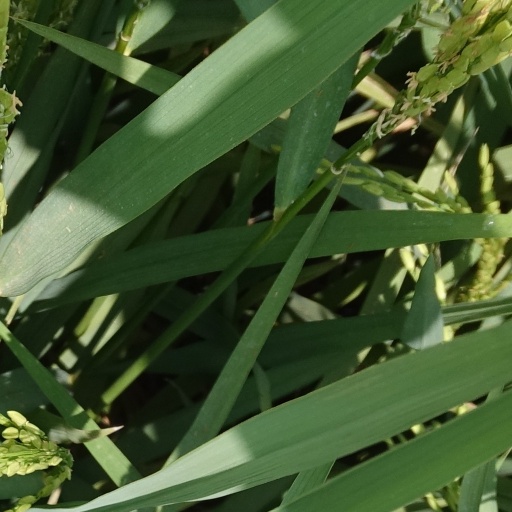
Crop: rice